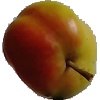
Label: Apple Red Yellow 2